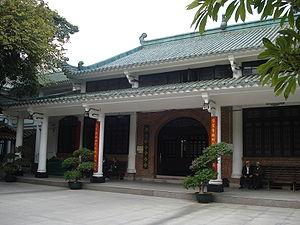
L'islam en Chine, est riche de son passé et de son héritage. L'Histoire de l'islam en Chine est des plus anciennes, remontant aux alentours de 650, lorsque Sa`d ibn Abi Waqqas est envoyé comme représentant auprès de l'empereur Tang Gaozong, durant le règne du calife Othmân ibn Affân. Le nombre de musulmans en RPC est estimé entre 30 et 80 millions suivant les sources. L'État communiste commence par lutter contre toutes les religions pendant les années 1950, puis les interdits pendant la Révolution culturelle avant de graduellement mettre en place un système de liberté sous contrôle avec l'arrivée de Deng Xiaoping au pouvoir. L'islam est géré par l'Association Islamique de Chine, une association étatique à laquelle doit s'affilier tout musulman.
La Mosquée Huaisheng est une mosquée hui de Canton, dans la province du Guangdong, au sud de la République populaire de Chine. Selon un manuscrit de 1206, elle aurait été fondée par Abi Waqqas, un proche du prophète Mahomet.